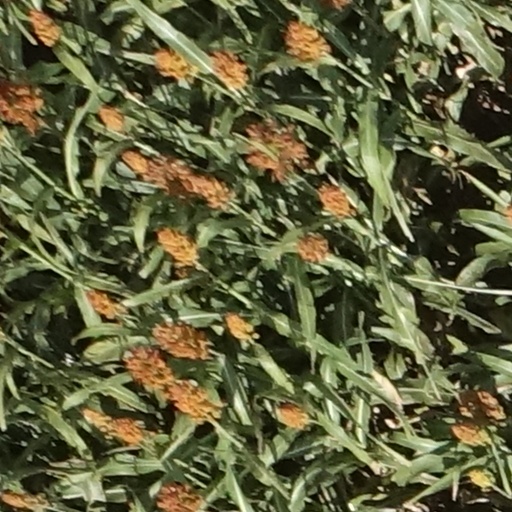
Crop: sorghum